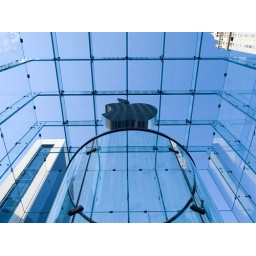
The shiny apple in the big apple